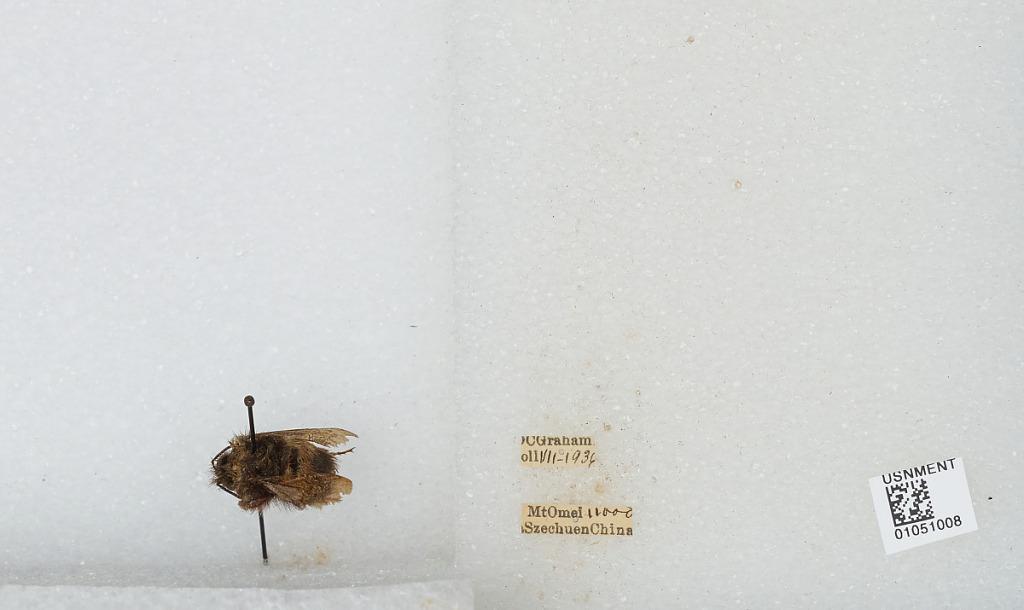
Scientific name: Bombus sp.
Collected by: D. Graham
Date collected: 1936-7-
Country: China
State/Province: Sichuan
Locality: Mt Emei